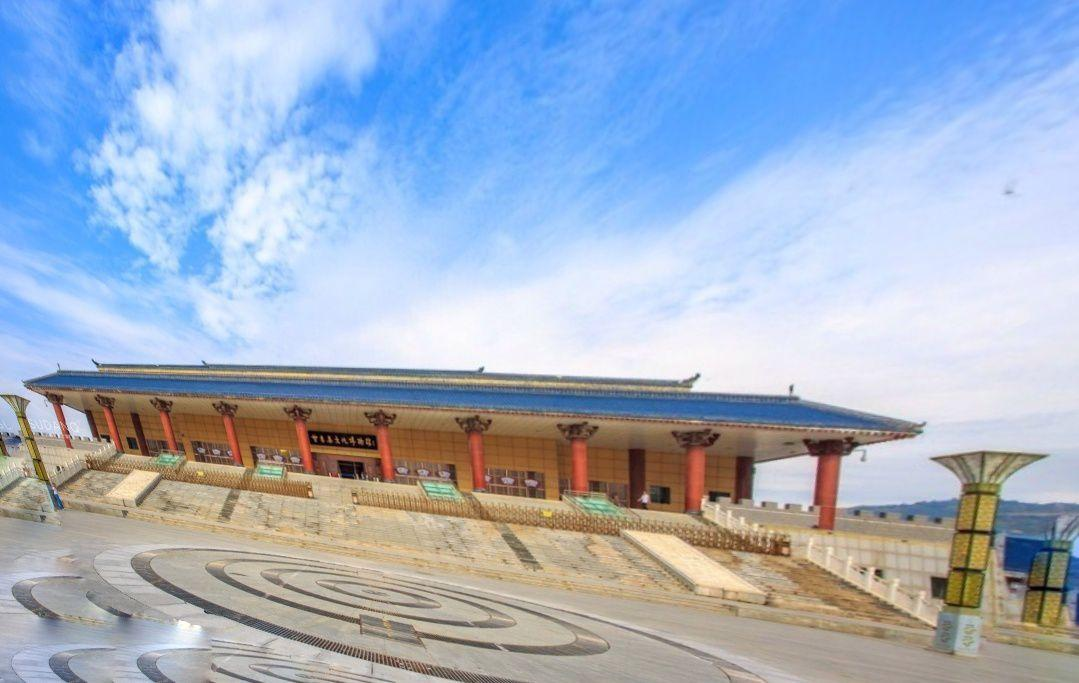
地标名称：甘肃秦文化博物馆
所在城市：陇南市·礼县